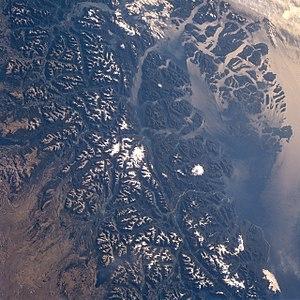
L'archipel des Chonos est un archipel composé d'une série de milliers d'îles montagneuses allongées et peu élevées, situé dans la région d'Aysén del General Carlos Ibáñez del Campo au Chili.